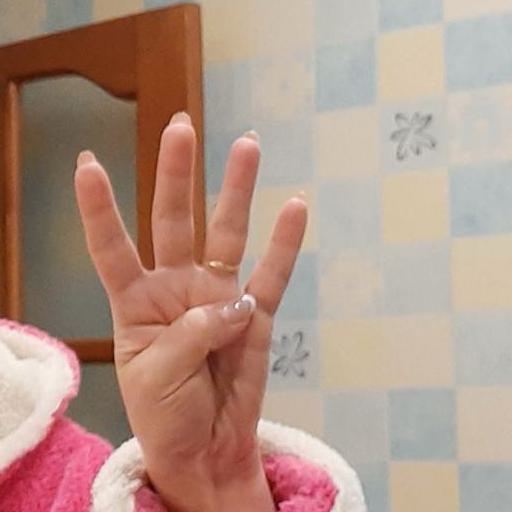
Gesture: four